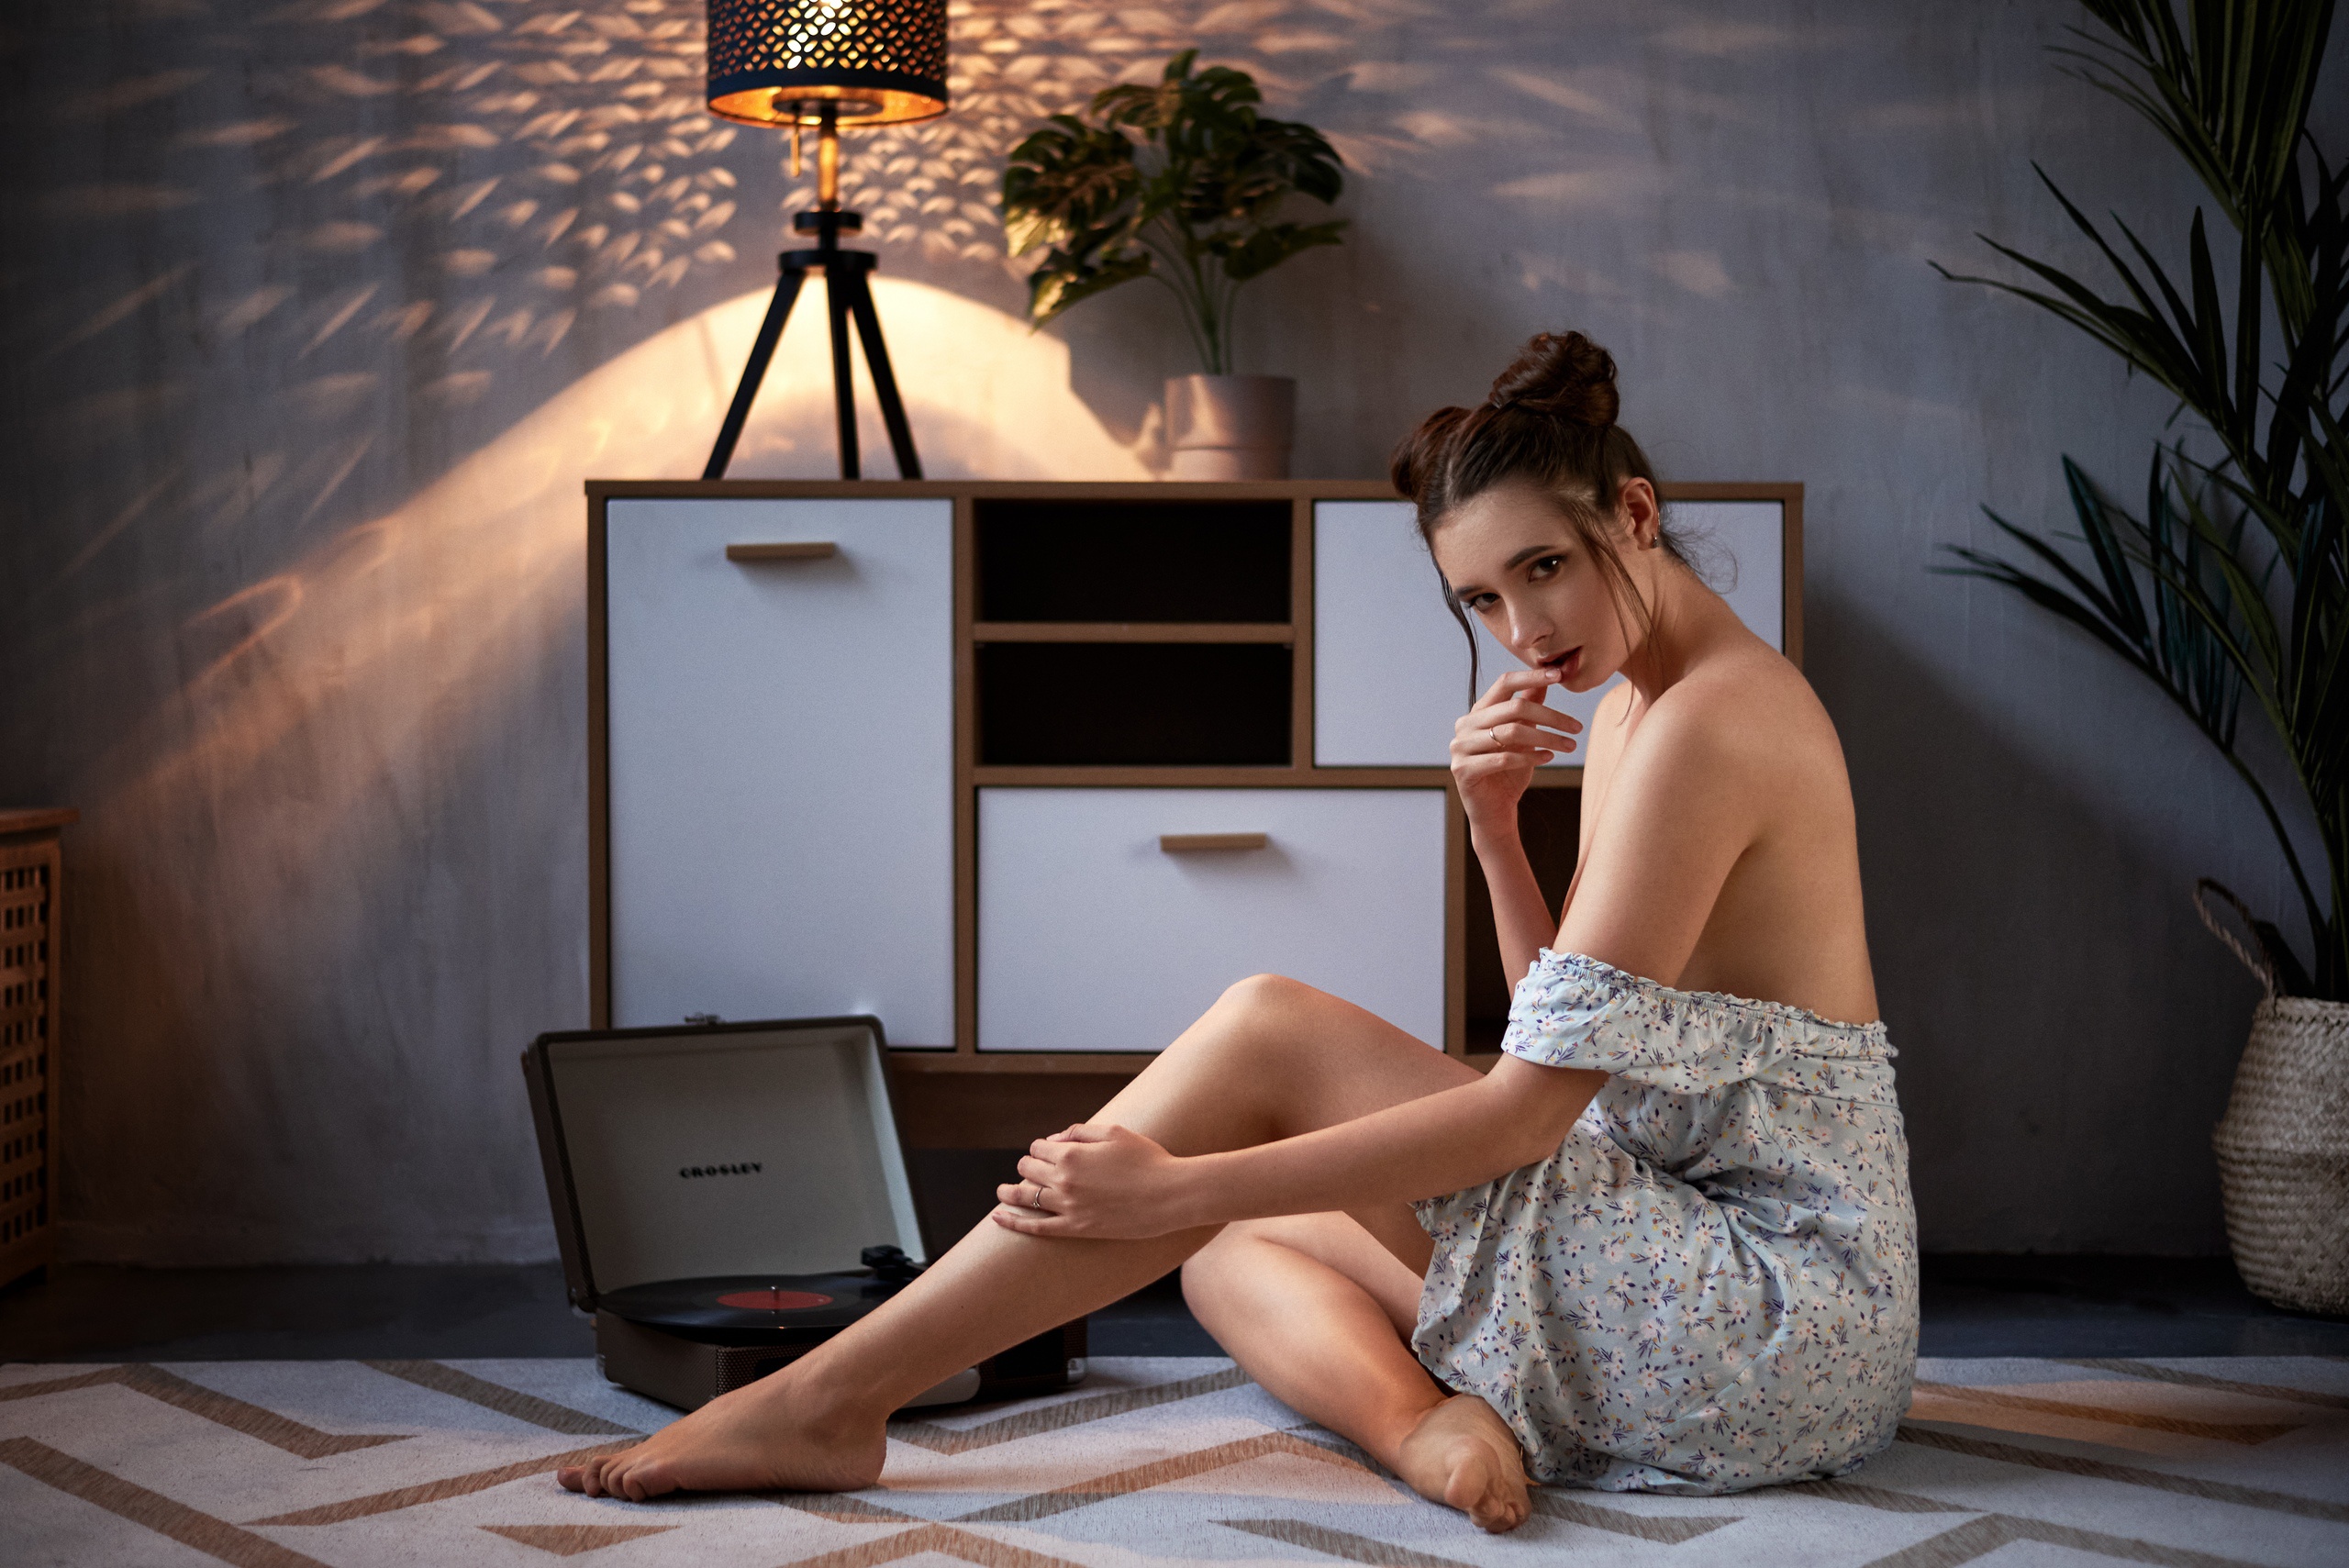
women, lady, model, person, photography, wallpaper, joint, plant, shoulder, leg, comfort, light, houseplant, flash photography, neck, lighting, flowerpot, wood, waist, thigh, flooring, interior design, yellow, knee, floor, wall, black hair, lamp, leisure, beauty, human leg, long hair, foot, trunk, barefoot, art model, fashion design, abdomen, brown hair, sitting, room, fashion model, calf, light fixture, lampshade, photo shoot, toe, lingerie, ankle, living room